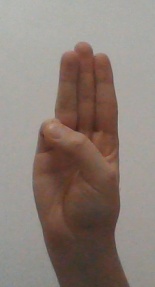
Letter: thaa